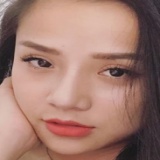
ca sĩ Thương Võ